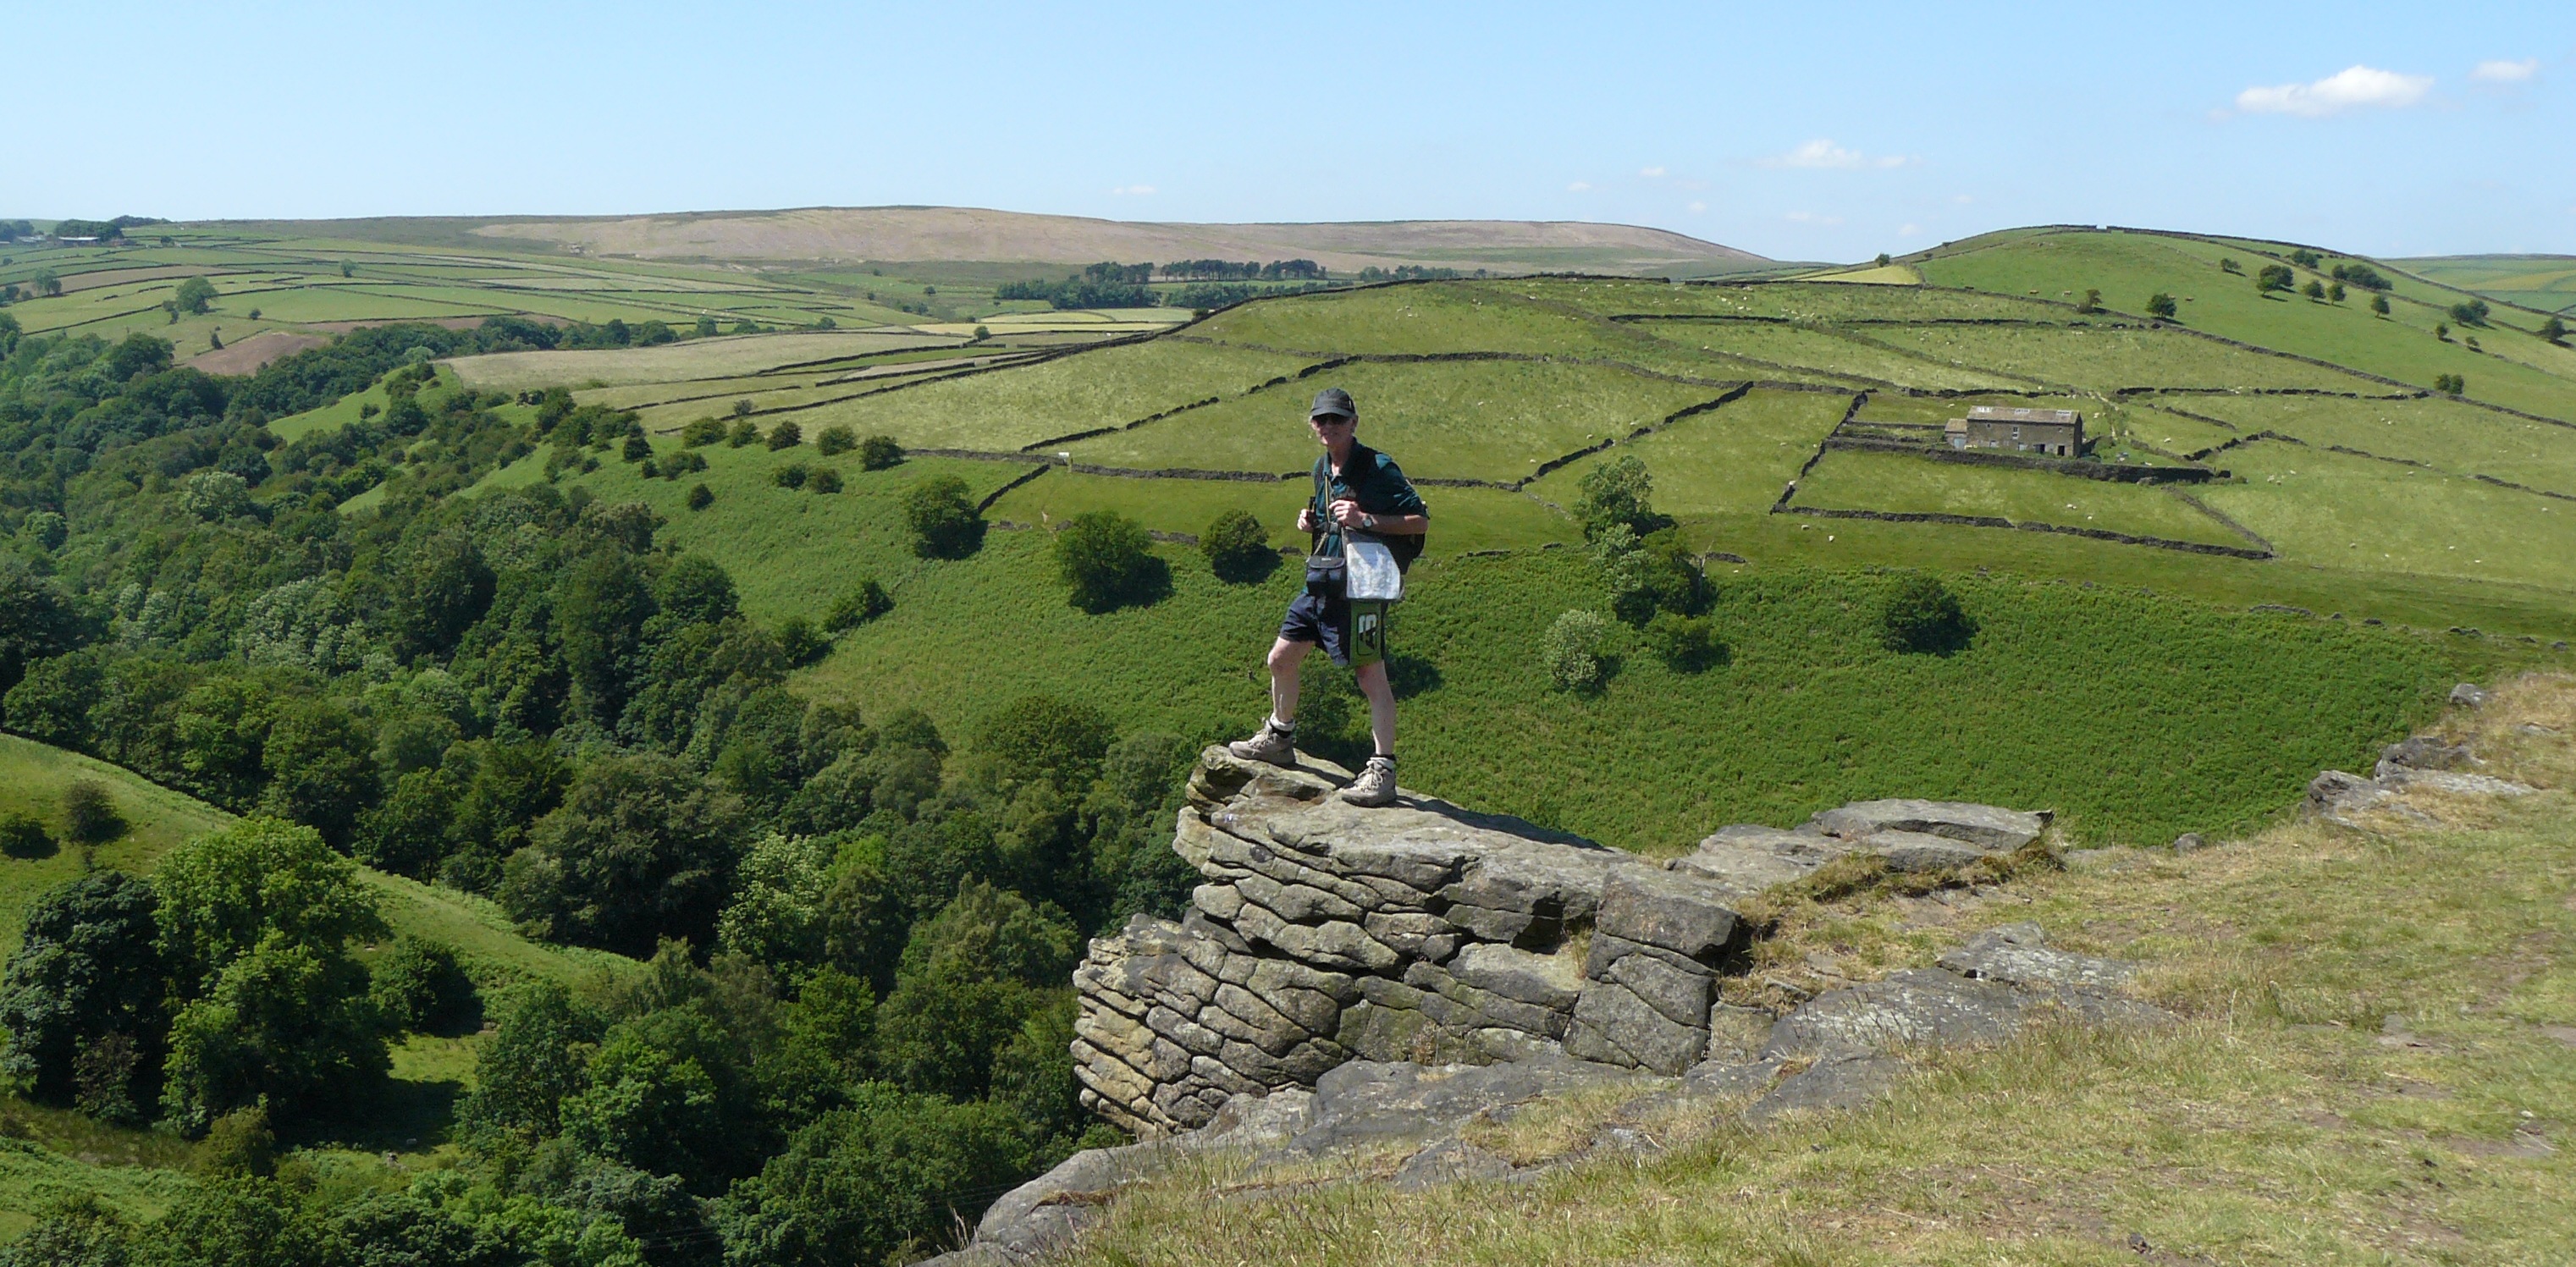
derbyshire, highland, fell, grassland, hill, rural area, landscape, ecoregion, pasture, terrain, grass, plain, recreation, meadow, hill station, rock